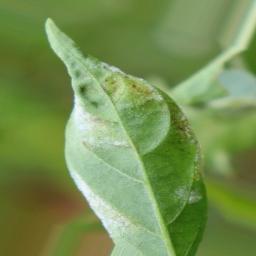
Label: powdery mildew